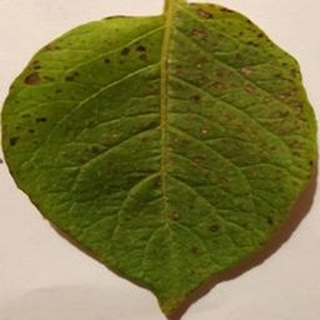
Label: potato_early_blight